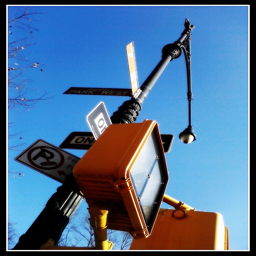
Multiple street signs are attached to the post.
A street pole is covered in signs and crosswalk signals.
A traffic light with lots of signs hanging from it.
THERE ARE STREET SIGNALS ON THE BOX
a street post with signs and lamp attached to it